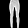
Label: Trouser